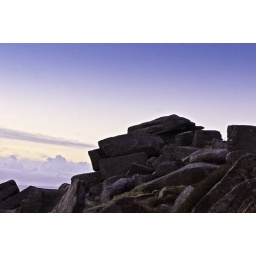
Yes, the sky goes up hill in Derbyshire, honest!